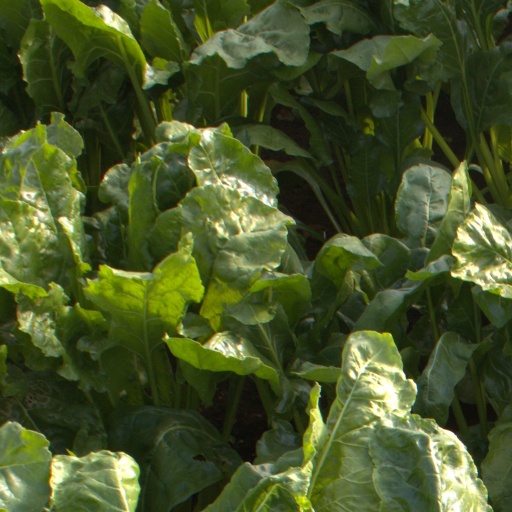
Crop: sugar beet